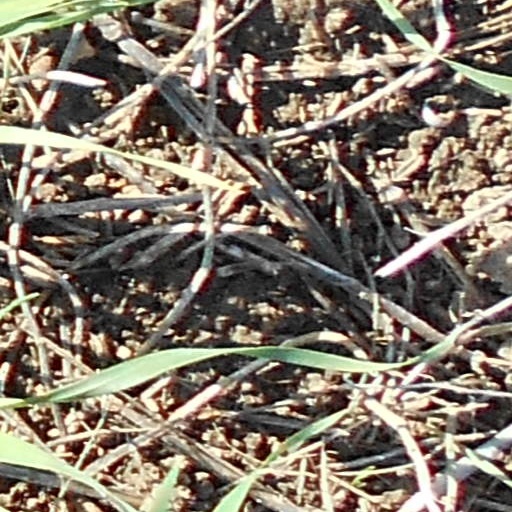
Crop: wheat